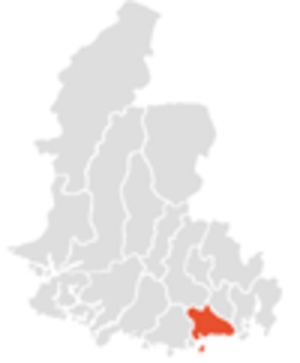
Søgne
Søgnes beliggenhed i tidligere Vest-Agder fylke
Søgne er en tidligere kystkommune i Agder fylke i Norge. Kommunen blev ved Kommunereformen i Norge 1. januar 2020 lagt sammen med kommunerne Kristiansand og Songdalen. Den tidligere kommune ligger mellem bykommunerne Kristiansand og Mandal, samt Marnardal og Songdalen. Der er 1.444 hytter i Søgne og turisme er vigtig for kommunen, specielt om sommeren.